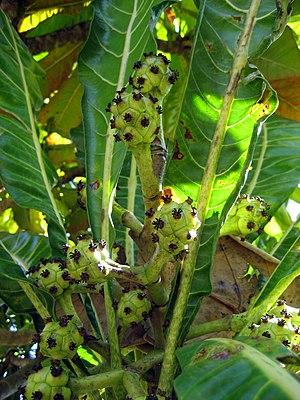
Meryta denhamii est une espèce de plante arbustive endémique de Nouvelle-Calédonie. Elle appartient au genre Meryta de la famille des Araliaceae.